Road to Emmaus appearance

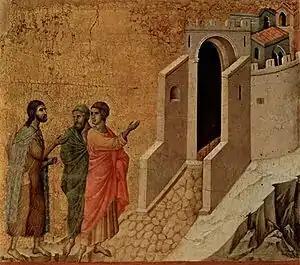
"On the Road to Emmaus", an early 14th century painting by Duccio depicting Jesus with two disciples now housed at Museo dell'Opera del Duomo in Florence, Italy

According to the Gospel of Luke, the road to Emmaus appearance is one of the early post-resurrection appearances of Jesus after his crucifixion and the discovery of the empty tomb. Both the meeting on the road to Emmaus and the subsequent supper at Emmaus, depicting the meal that Jesus had with two disciples after the encounter on the road, have been popular subjects in art.